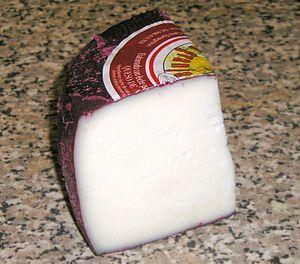
Fromage de Murcie au vin
Le mariage vin et cuisine remonte à l'Antiquité. Il va traverser le Moyen Âge, s'enrichir à la Renaissance et devenir un véritable classique de nos jours. On doit distinguer dans cette alliance la cuisine du vin et la cuisine au vin qui ont été et restent les deux façons d'utiliser les apports qualitatifs du vin en gastronomie.
Le fromage de Murcie au vin est fabriqué en Espagne, dans toute la province de Murcie. Élaboré à base de lait de chèvre pasteurisé, il bénéficie d'une appellation d'origine protégée.